Super Swap

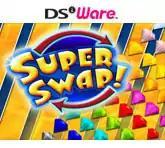

Super Swap is an action puzzle game developed by Teyon for the Nintendo DSiWare. It is available in the Nintendo DSi Shop for 500 Nintendo DSi Points.